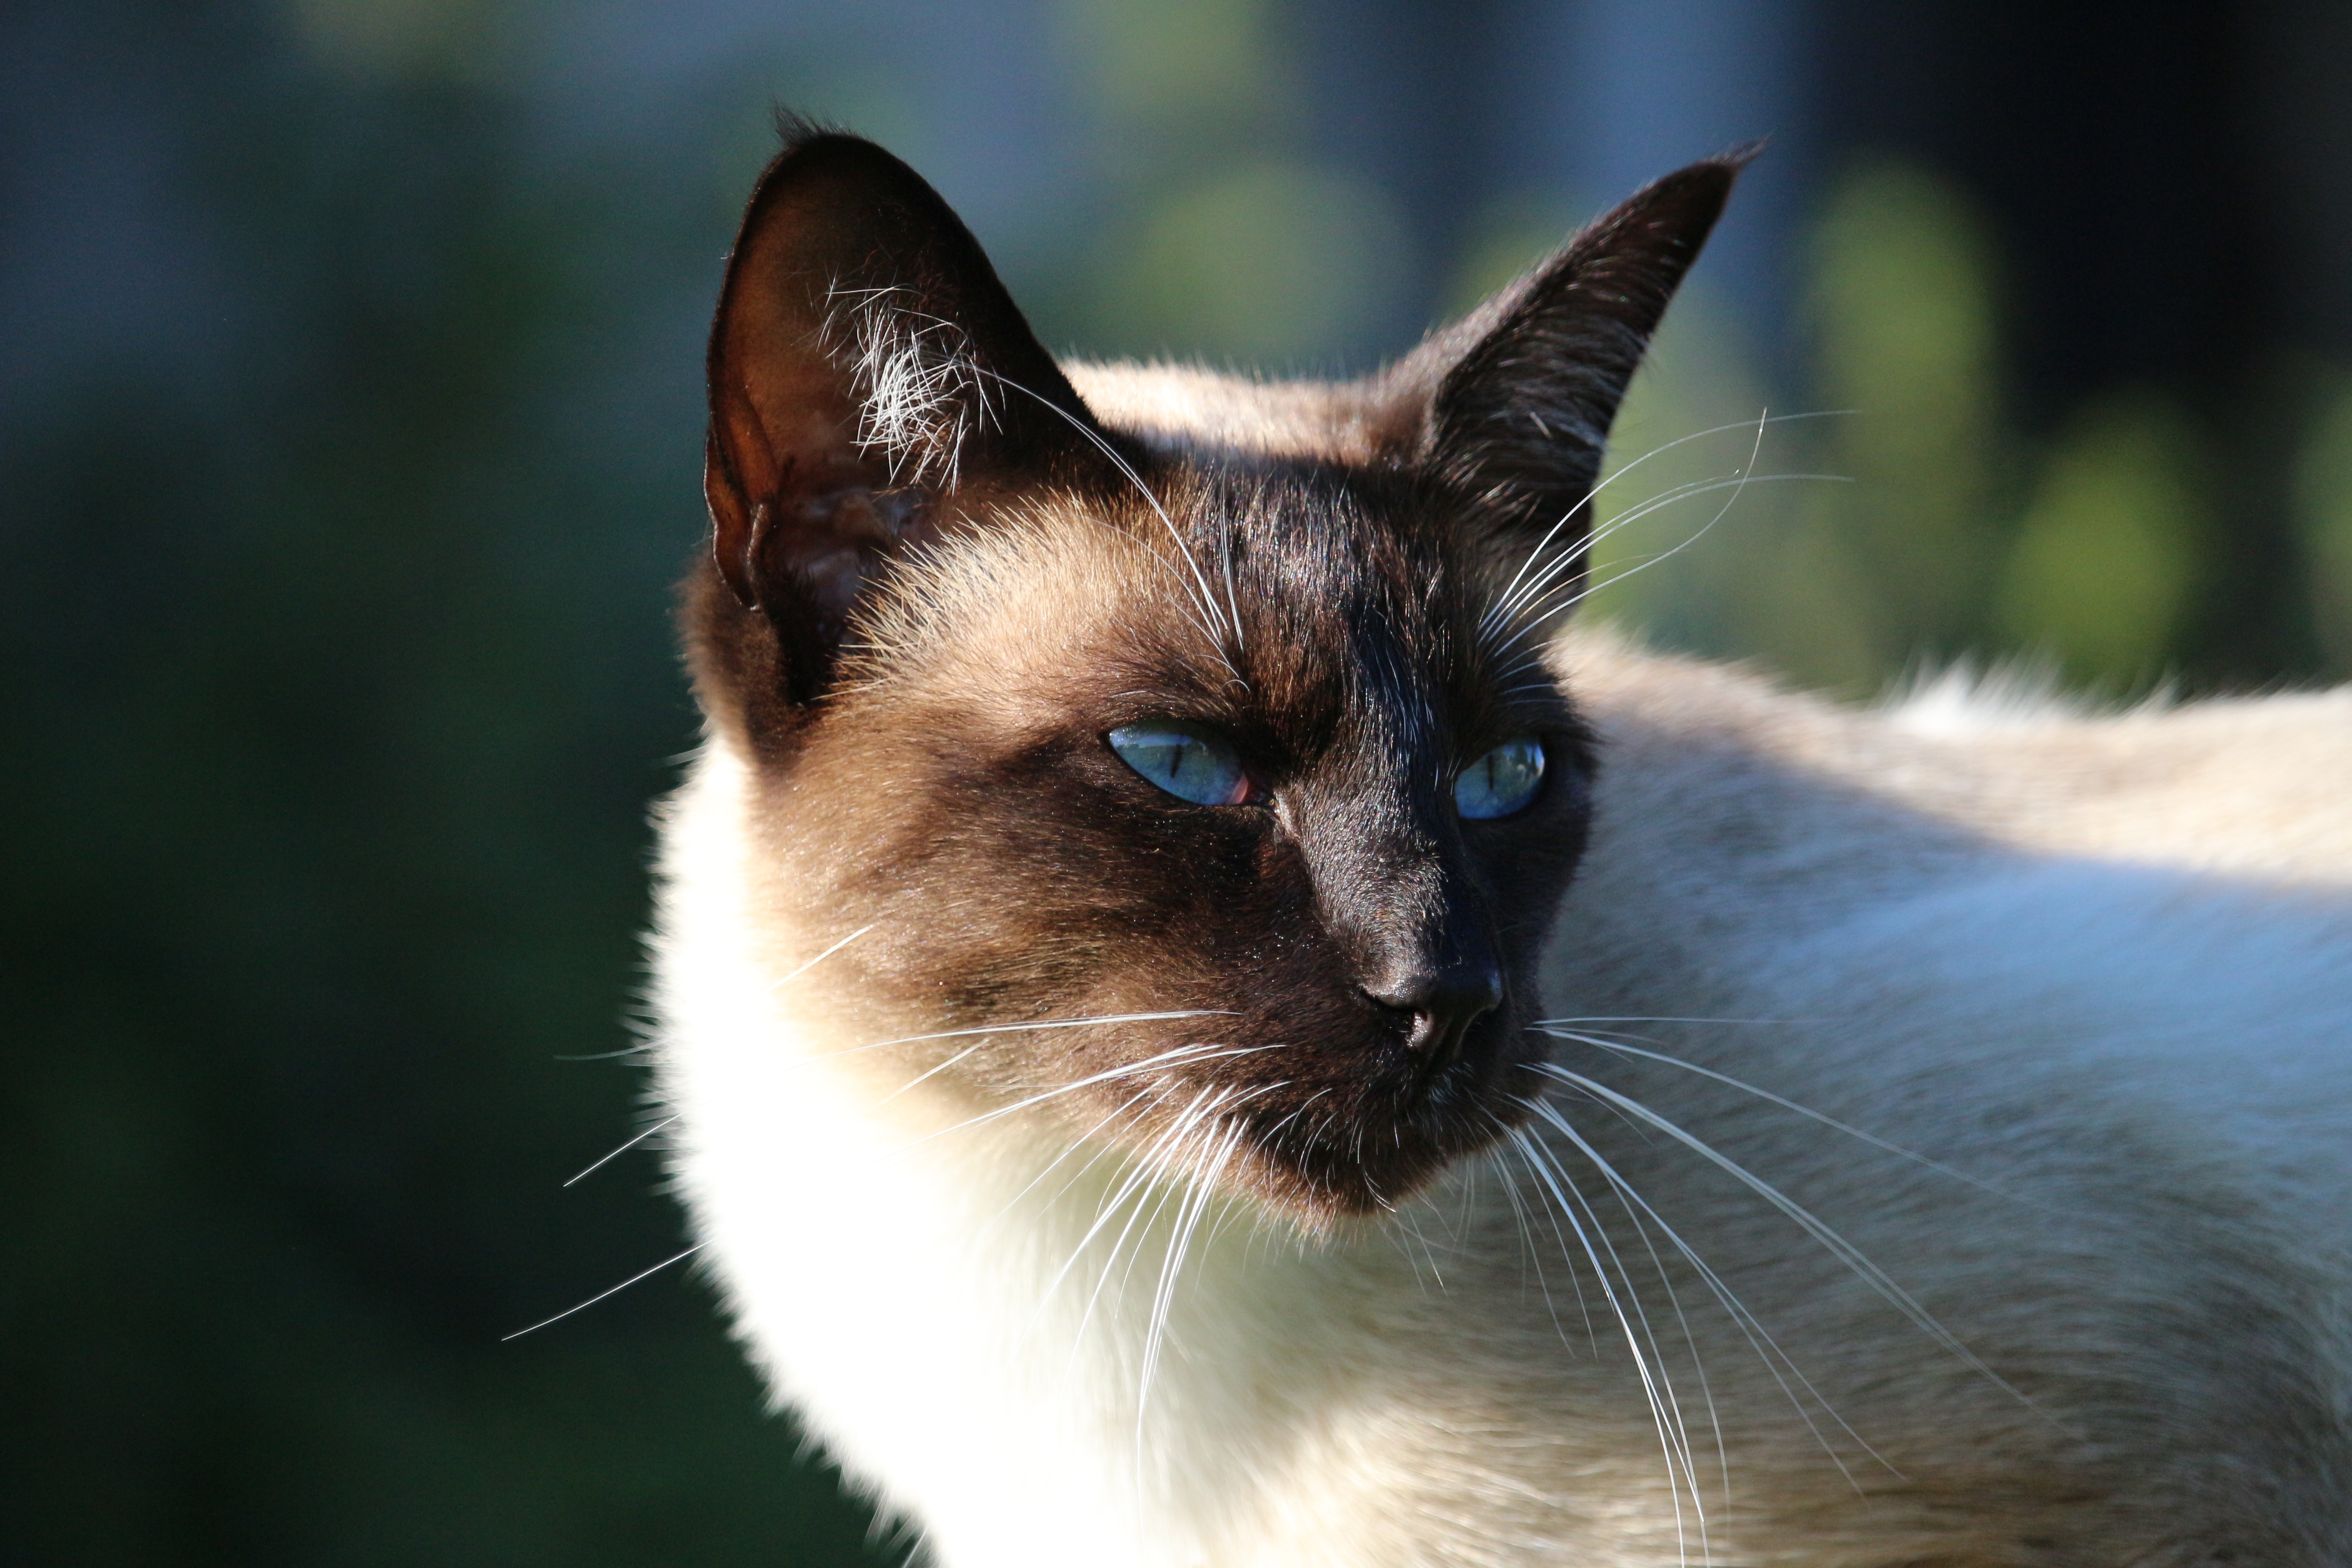
cat, mammal, fauna, close up, whiskers, snout, vertebrate, mieze, thai, siamese, siamese cat, breed cat, cat's eyes, balinese, small to medium sized cats, cat like mammal, domestic short haired cat, tonkinese, birman